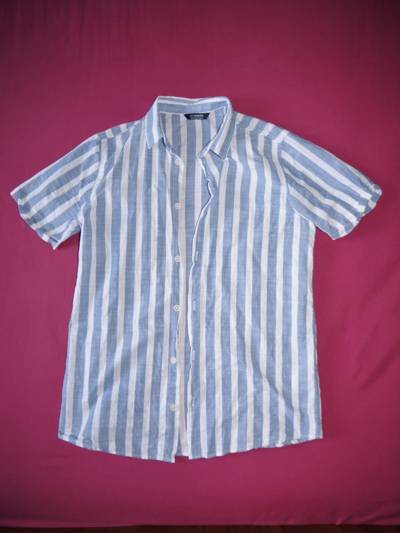
Waste category: clothes